University of Copenhagen Zoological Museum

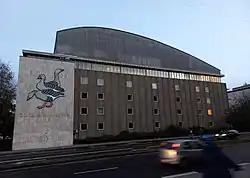
The museum the day before its final closure in 2022 (will reopen in 2025 at a separate location)

The Copenhagen Zoological Museum (Danish: "Zoologisk Museum") was a separate zoological museum in Copenhagen, Denmark. It is now a part of the Natural History Museum of Denmark, which is affiliated with the University of Copenhagen. The separate museum location closed in 2022, but will reopen in 2025 (as part of the combined Natural History Museum) in new and considerably larger buildings in the northeastern corner of the Copenhagen Botanical Garden. Although the museum will be relocated, the research and storage facilities at its old location have been maintained.